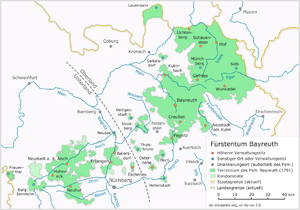
Principauté de Bayreuth
La principauté de Bayreuth, également nommée margraviat de Brandebourg-Bayreuth, fut un État immédiat du Saint-Empire romain, centrée sur la ville de Bayreuth en Franconie.